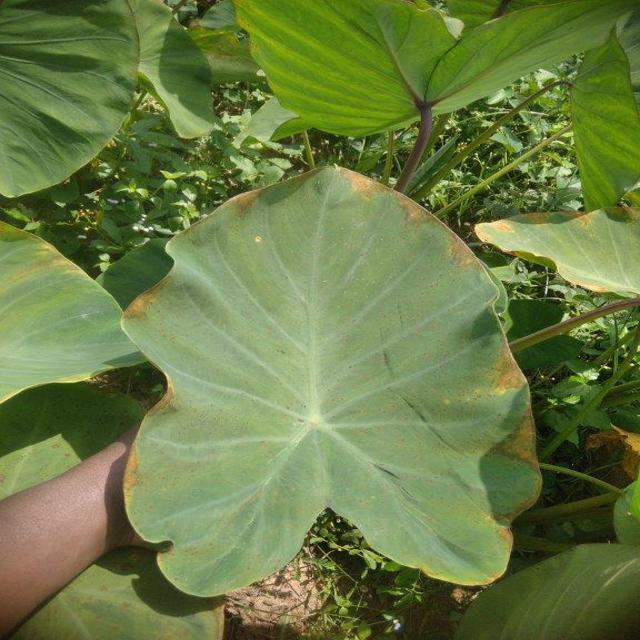
Label: Mid_Blight